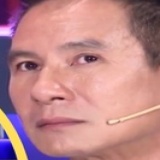
ca sĩ Lý Hải